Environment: lab
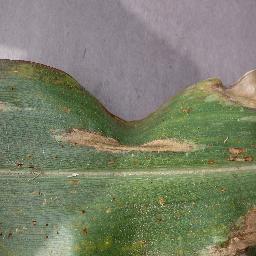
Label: northern_corn_leaf_blight